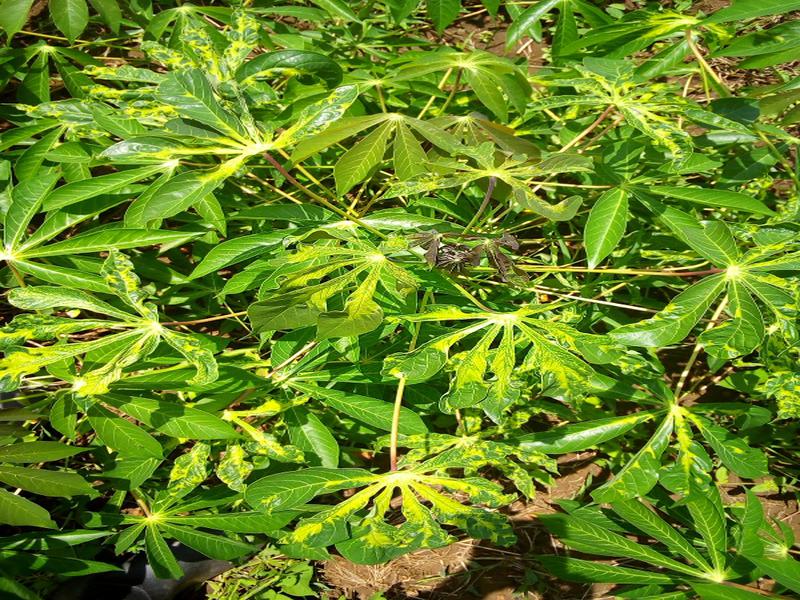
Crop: cassava
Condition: mosaic_disease